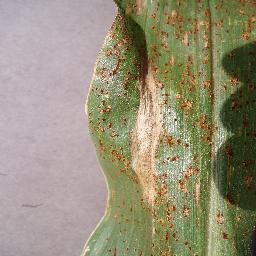
Label: Corn___Northern_Leaf_Blight